Listooder

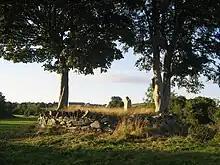
Gravestone in Listooder

Overlooking Listooder lies an old thousand-year-old rath/fort (hence lios) which sits on one of the parish's highest drumlin hills. It has a 360° view across the Down Drumlins as far as the Mourne Mountains.